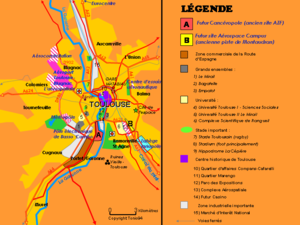
La ville de Toulouse est organisée en différentes zones à peu près concentriques :